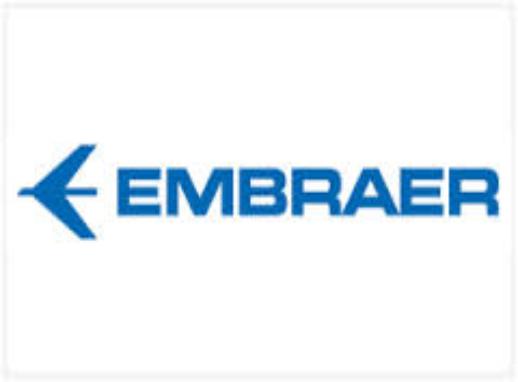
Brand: Embraer
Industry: Transportation